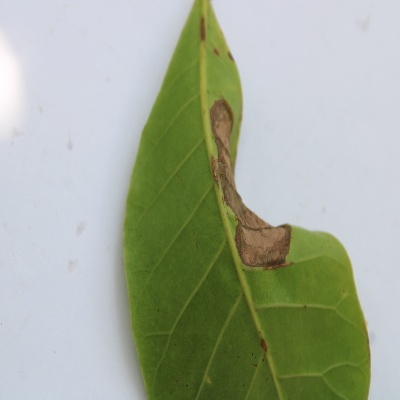
Crop: Cashew
Condition: leaf miner